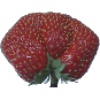
Label: strawberry_wedge